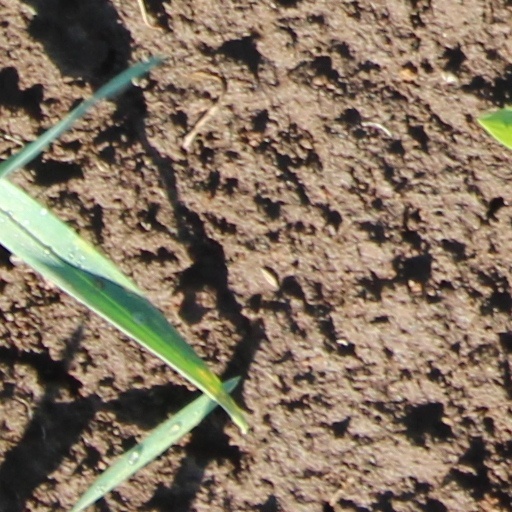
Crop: wheat